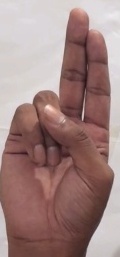
ASL sign: U